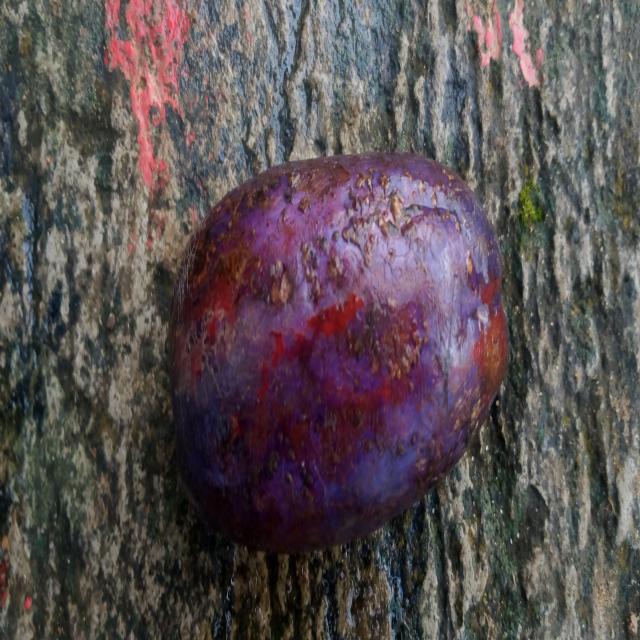
Plum grade: unaffected